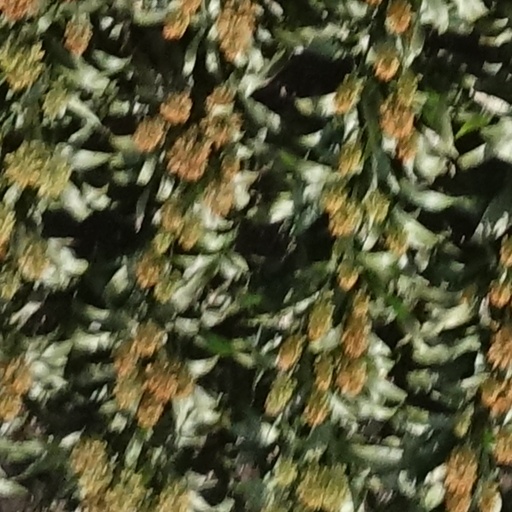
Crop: sorghum